Bagnères-de-Luchon

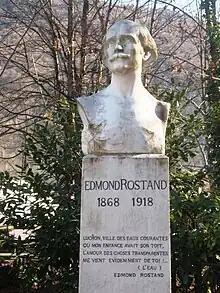
Edmond Rostand.

In addition to the Tour de France the pro series race "Route du Sud" also passes through Luchon with a stage finishing in Superbagnères in 2008 and Luchon in 2009.